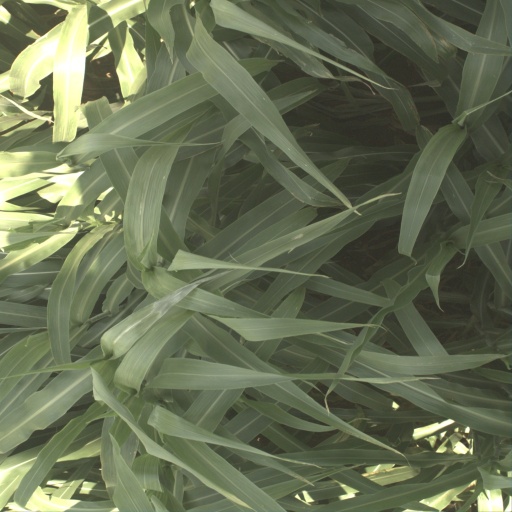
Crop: sorghum